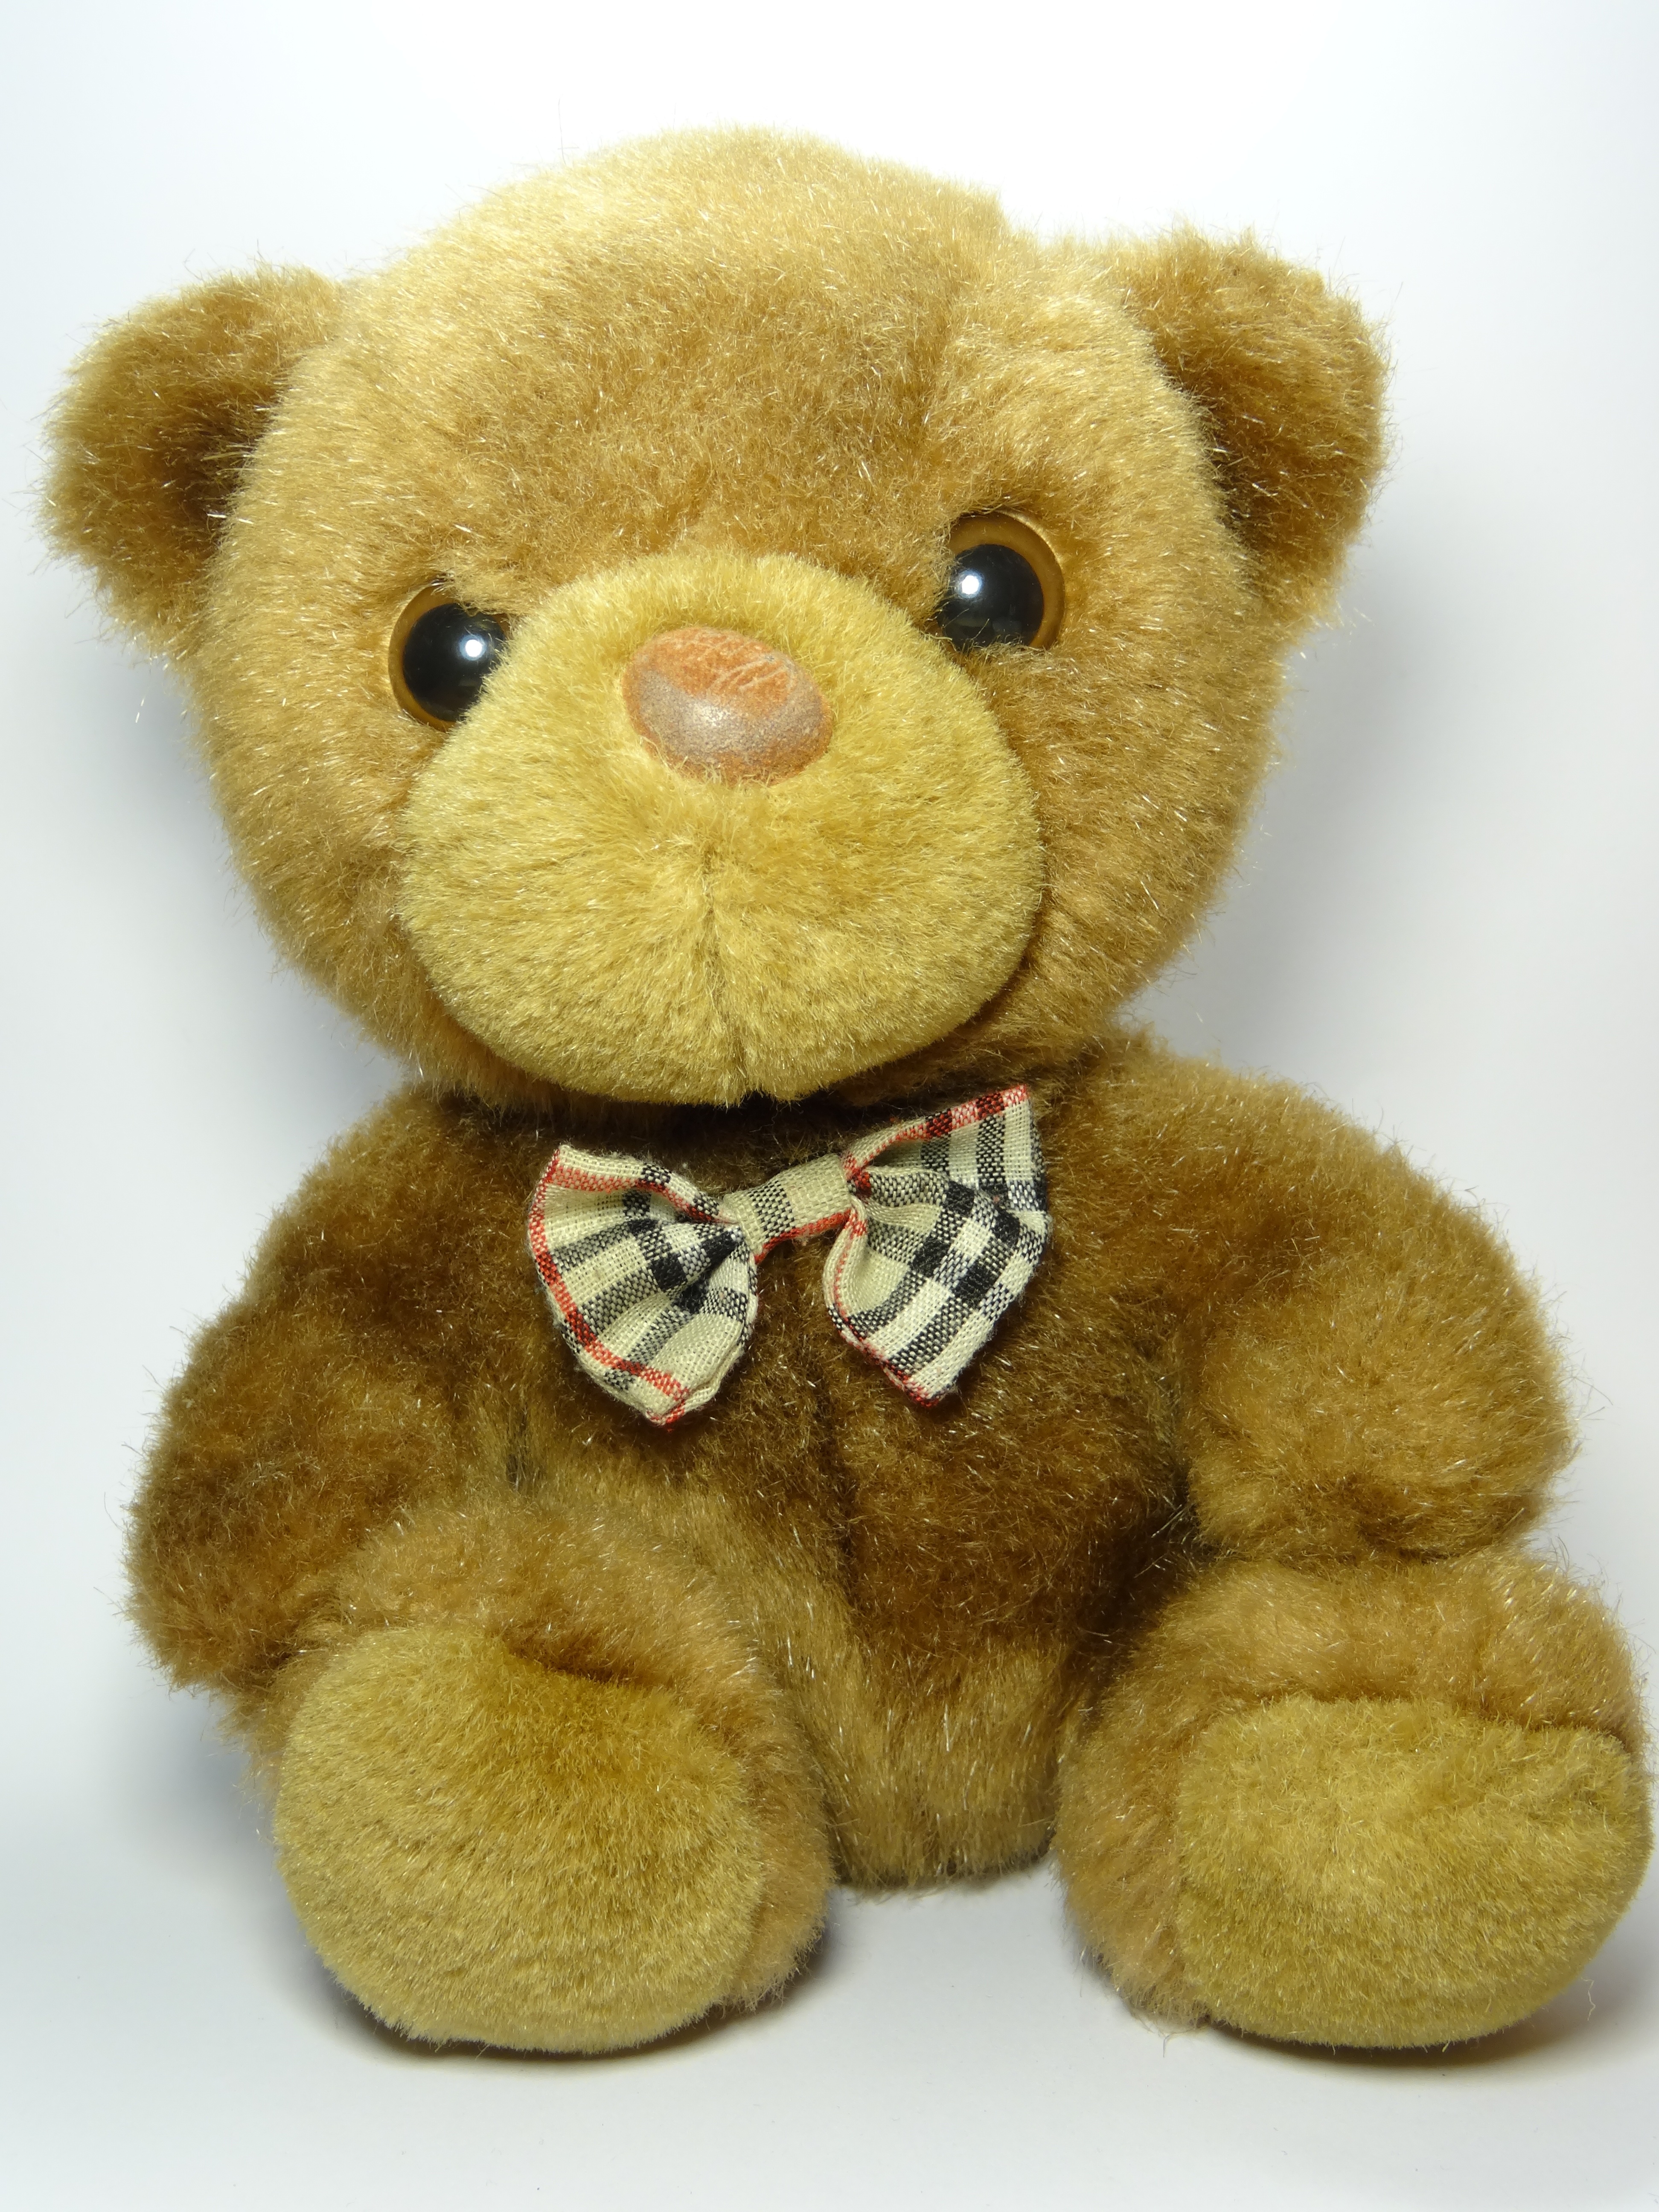
bear, toy, teddy bear, textile, toys, bears, plush, stuffed toy, misiak